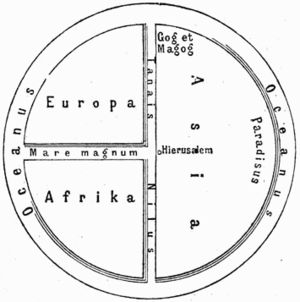
L'histoire de la géographie se compose de nombreuses histoires de la géographie qui ont varié au fil de l'histoire et entre différents groupes culturels et politiques. Depuis le XIXᵉ siècle, la géographie est devenue une discipline universitaire.